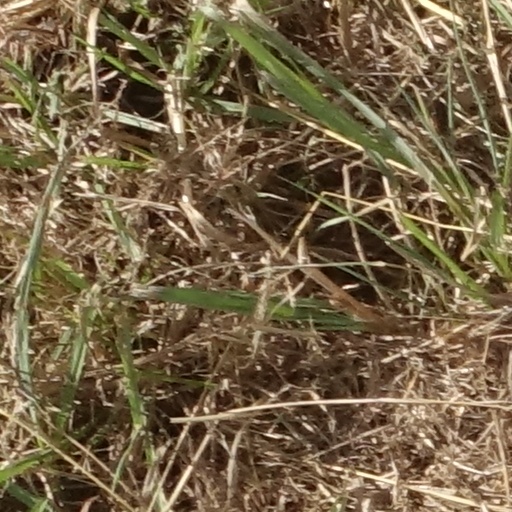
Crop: sorghum